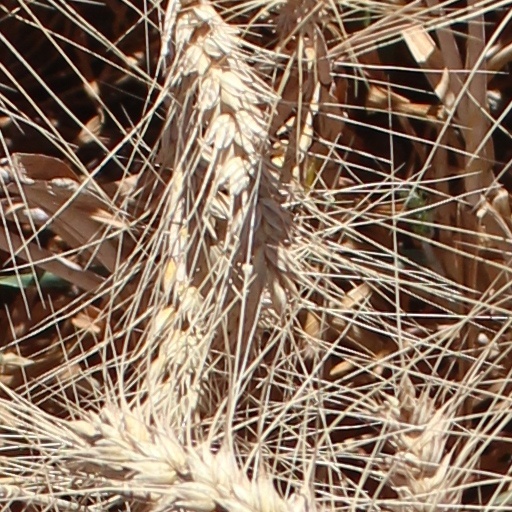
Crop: wheat